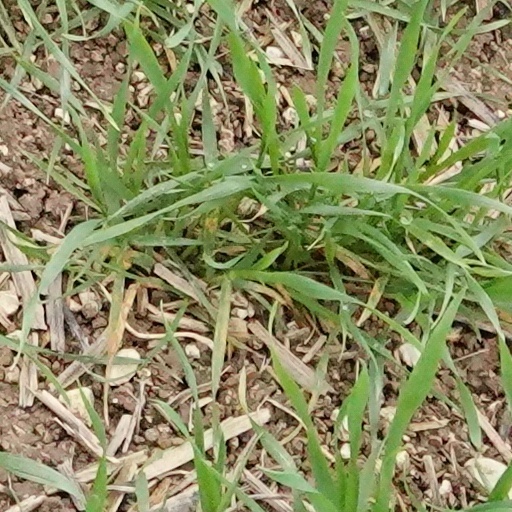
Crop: wheat